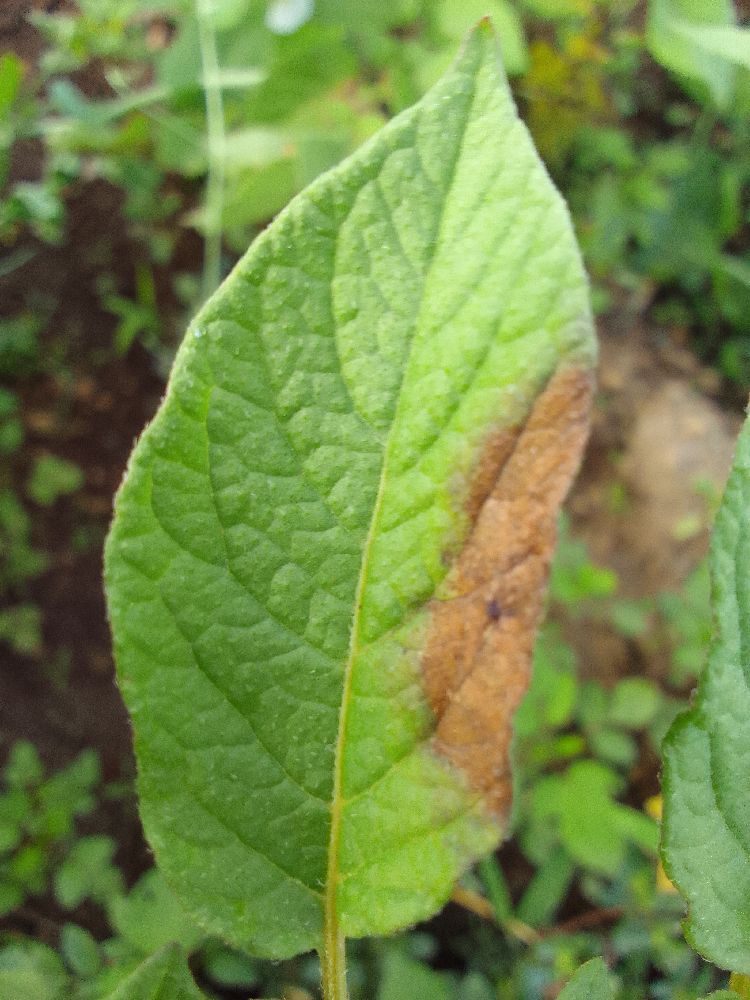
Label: Late blight